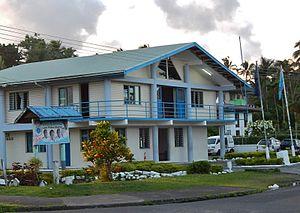
Lami est une ville de la république des Fidji, située dans la province de Rewa, en région centrale.